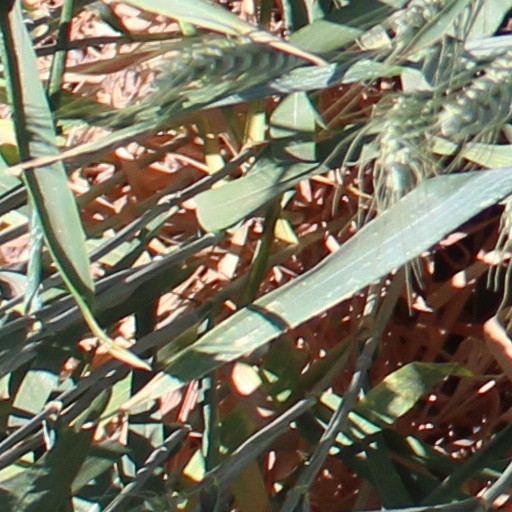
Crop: wheat